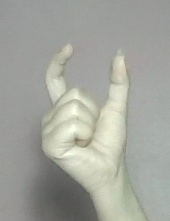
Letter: nun